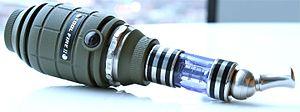
La cigarette électronique, aussi appelée vapoteuse, vaporette ou vaporisateur personnel, est un dispositif électronique générant un aérosol destiné à être inhalé. Elle produit une « vapeur » ressemblant visuellement à la fumée produite par la combustion du tabac. Cette vapeur peut être aromatisée — arôme de tabacs blonds, bruns, de fruits, de bonbons, etc. — et contenir ou non de la nicotine.